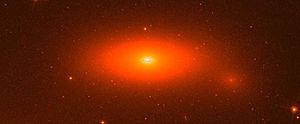
NGC 1277 est une galaxie lenticulaire située dans la constellation de Persée à environ 231 millions d'années-lumière de la Voie lactée. Elle a été découverte par l'astronome irlandais Lawrence Parsons en 1875.